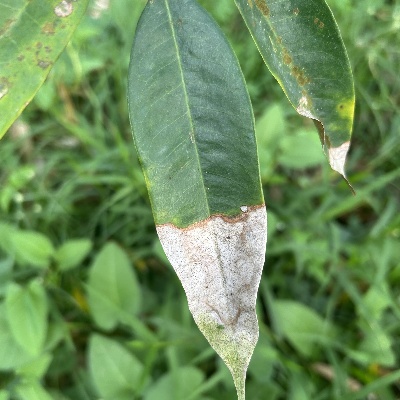
Label: Leaf_Colletotrichum